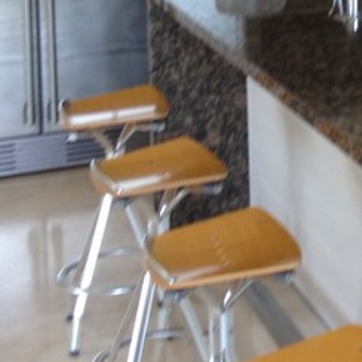
Material: wood